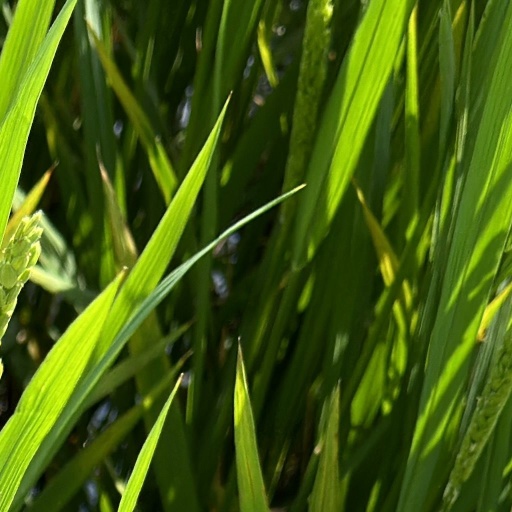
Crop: rice